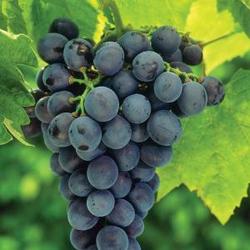
Label: Grapes